Hope! – Das Obama Musical

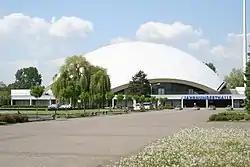
Jahrhunderthalle, a venue in Frankfurt, Germany, where "Hope! – Das Obama Musical" premiered

Hope! – Das Obama Musical (English: "Hope! - The Obama Musical") is a German musical inspired by the personal life and career of U.S. President Barack Obama, from his time in Chicago, Illinois, until the 2008 U.S. presidential election. The show premiered on January 17, 2010, at Frankfurt's Jahrhunderthalle, a 2,000-seat venue. It is believed to be the first stage production portraying the life of a U.S. president while he is still serving in office.